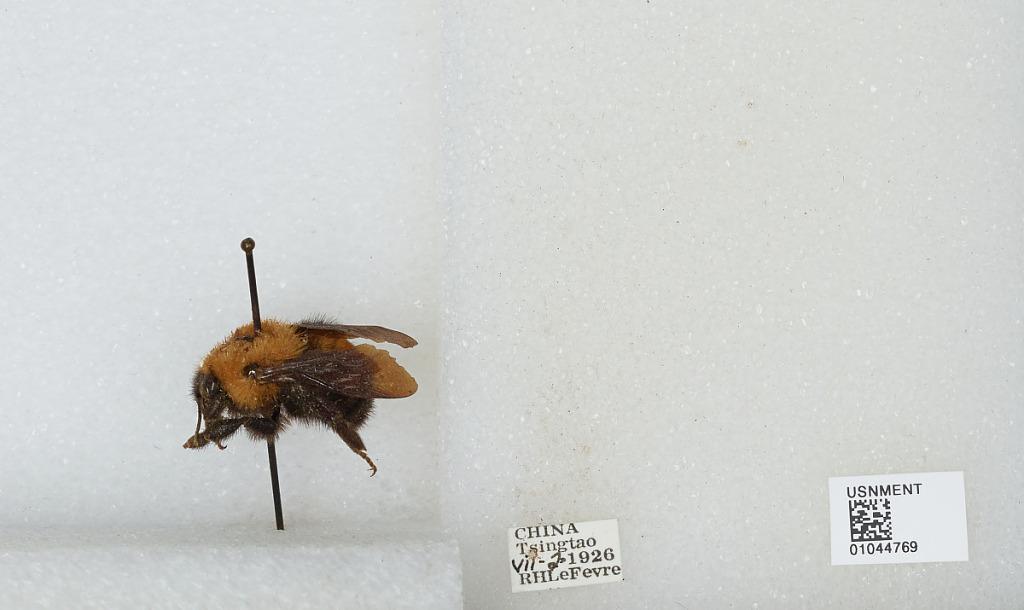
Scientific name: Bombus sp.
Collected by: R. LeFevre
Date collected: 1926-7-2
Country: China
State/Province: Shandong Sheng
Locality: Qingdao